University of Michigan football sign-stealing scandal

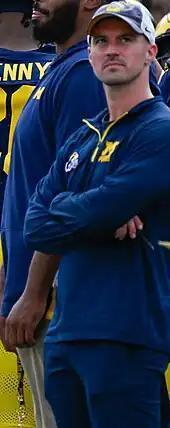
Michigan staffer Connor Stalions, who resigned in light of the scandal.

The scope of the University of Michigan's alleged sign-stealing operation included both video evidence of electronics prohibited by the NCAA to steal signs and a significant paper trail, per sources. Michigan staffer Connor Stalions purchased tickets in his own name for more than 30 games over three years at 11 different Big Ten schools. On November 3, 2023, Stalions, who was at the center of the scandal, resigned. However, the investigation continued. That week, Central Michigan University, a Mid-American Conference program, became a party to the investigation against the Wolverines, as evidence emerged supporting potential off-campus scouting violations, as Stalions appeared to be present on the sidelines for a game Central Michigan played against Michigan State on September 1, 2023. When asked by NCAA investigators if he attended the MSU-CMU game, Connor stated that he "did not recall" attending a specific game. Central Michigan removed their QB coach, a former Harbaugh assistant, and continues to cooperate with the NCAA investigation without comment.